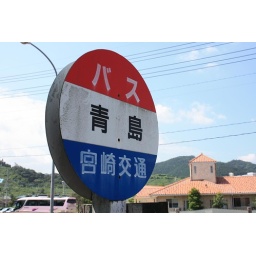
The bus stops in the countryside were rather inconspicuous, just a single small sign on the sidewalk.